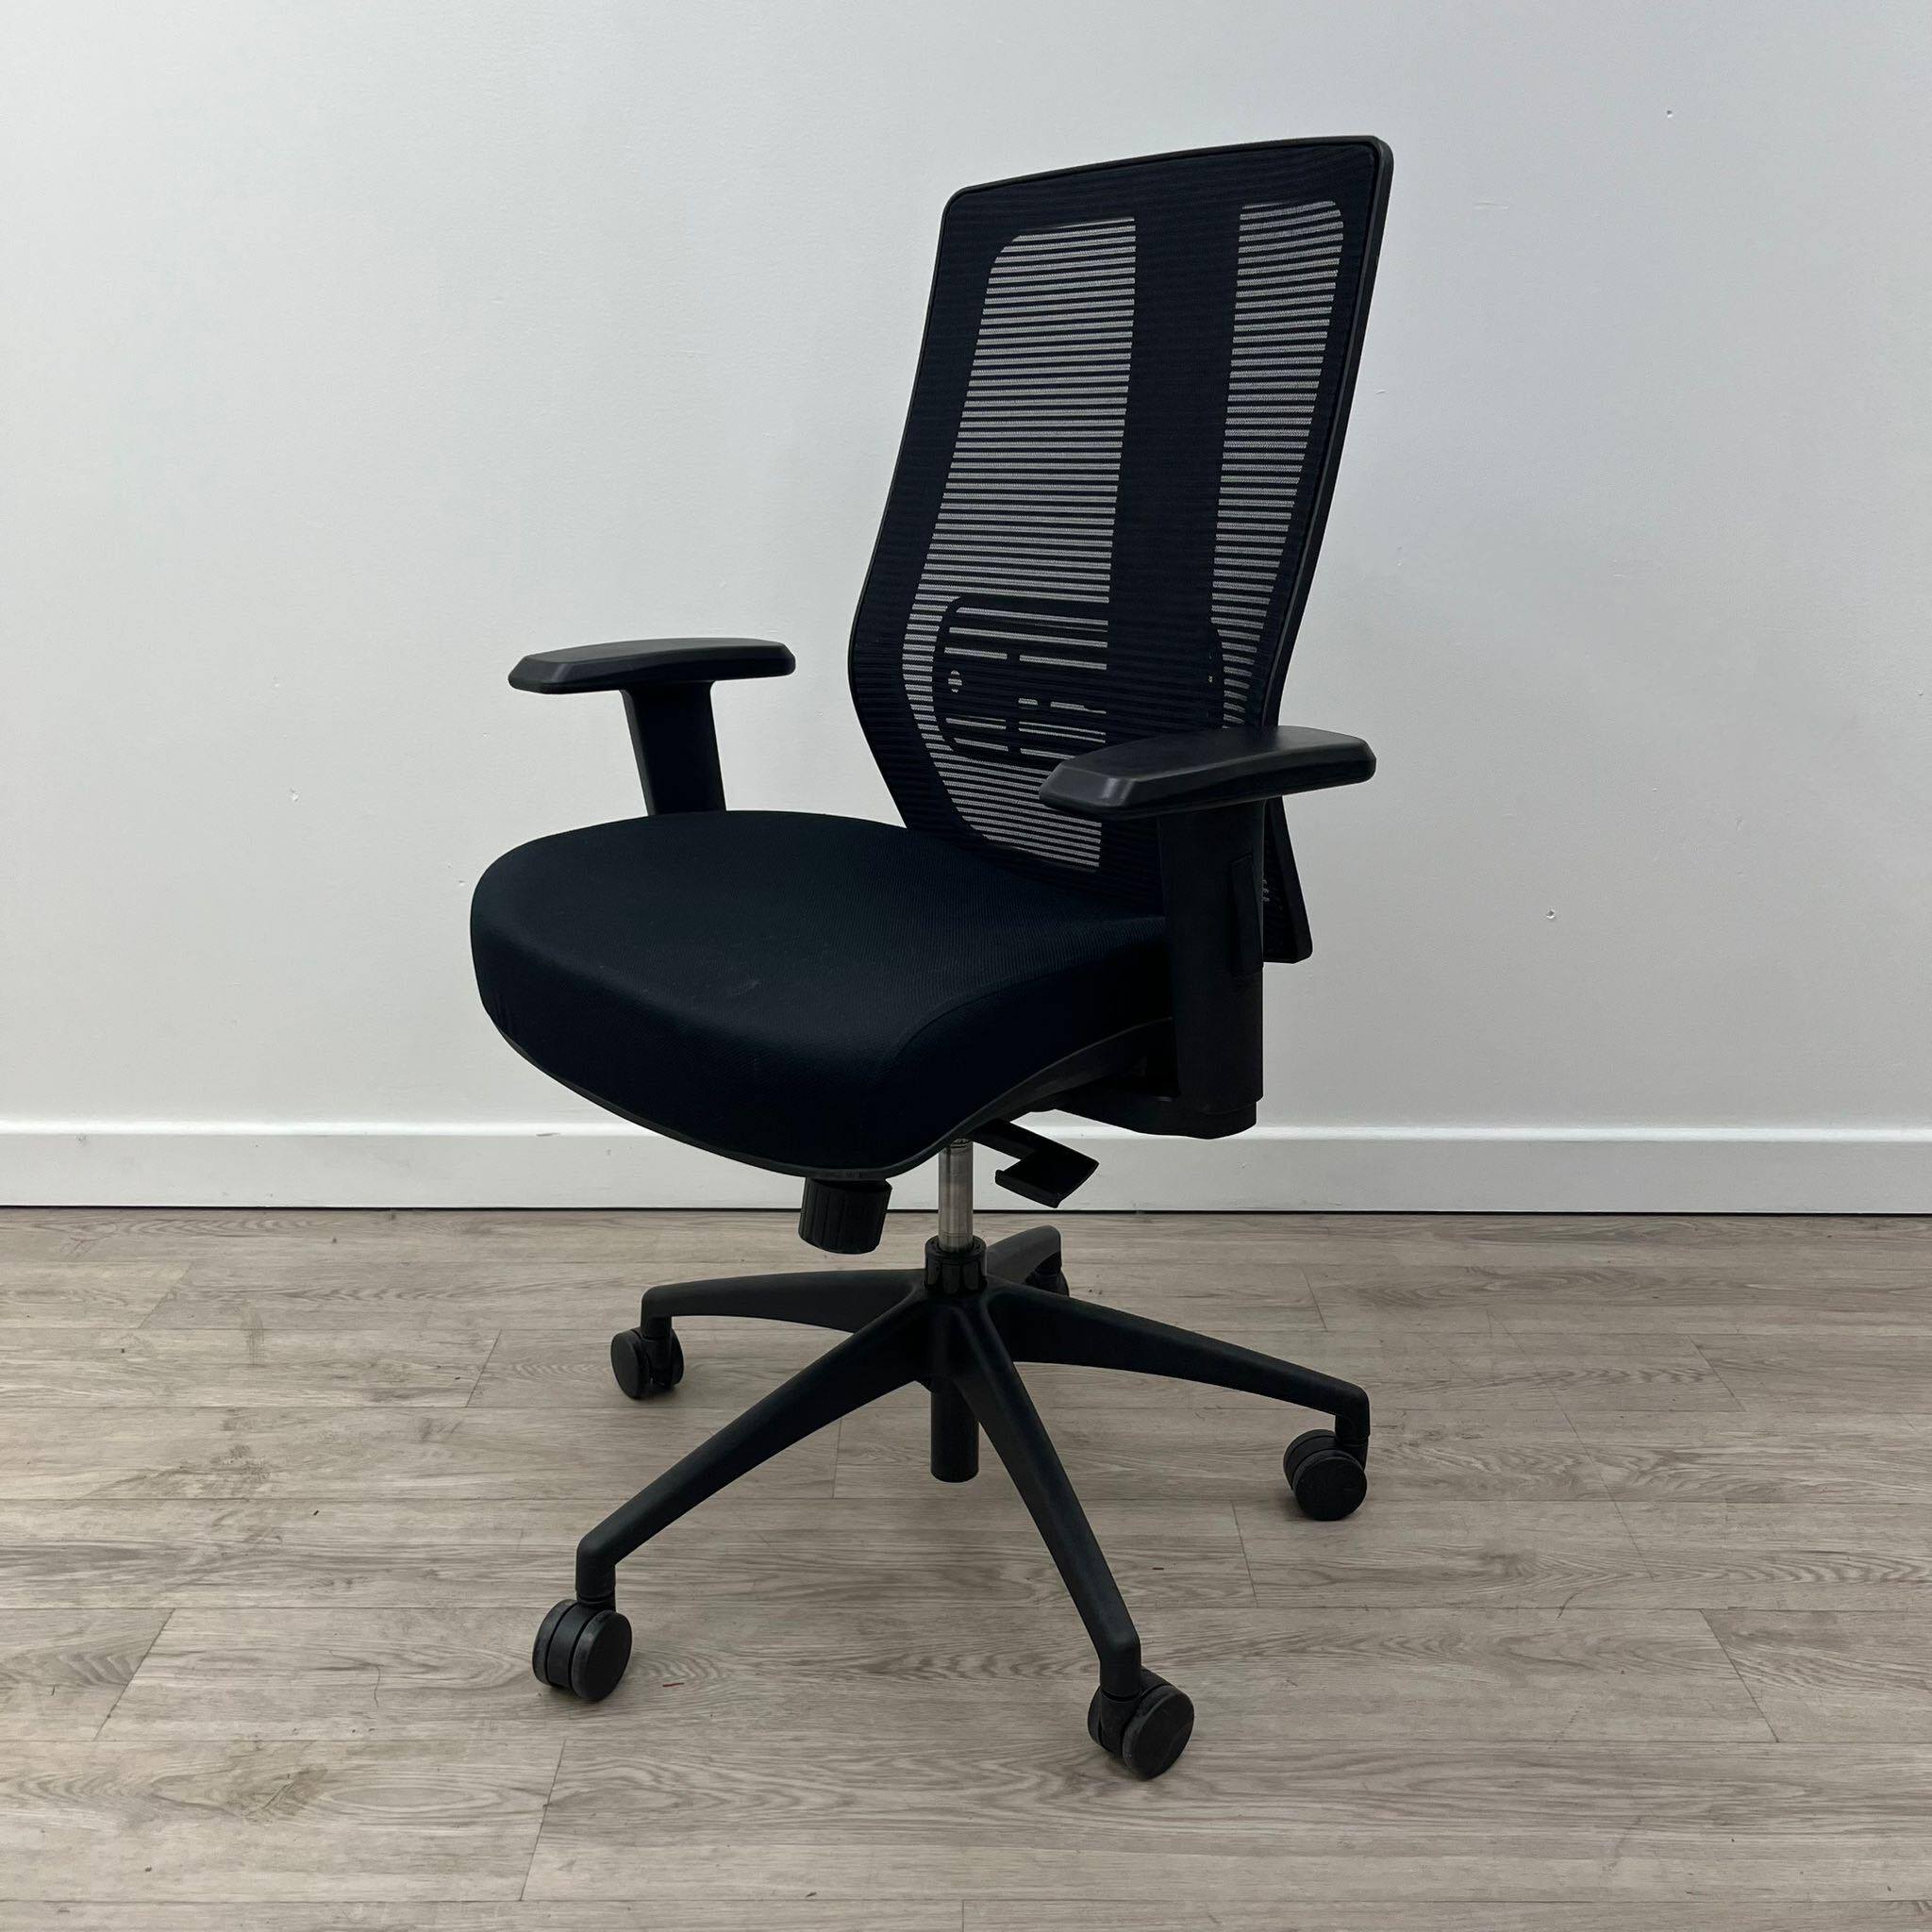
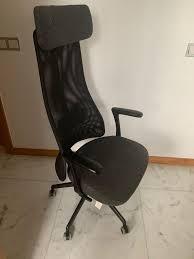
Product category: items_chair
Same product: no